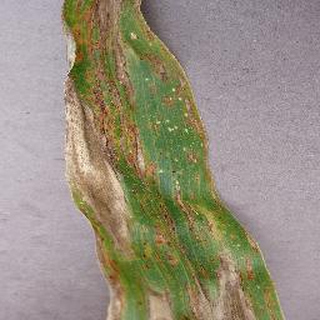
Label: corn_northern_leaf_blight